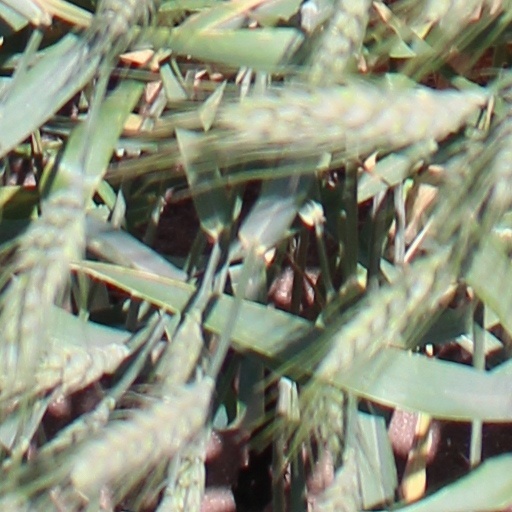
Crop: wheat